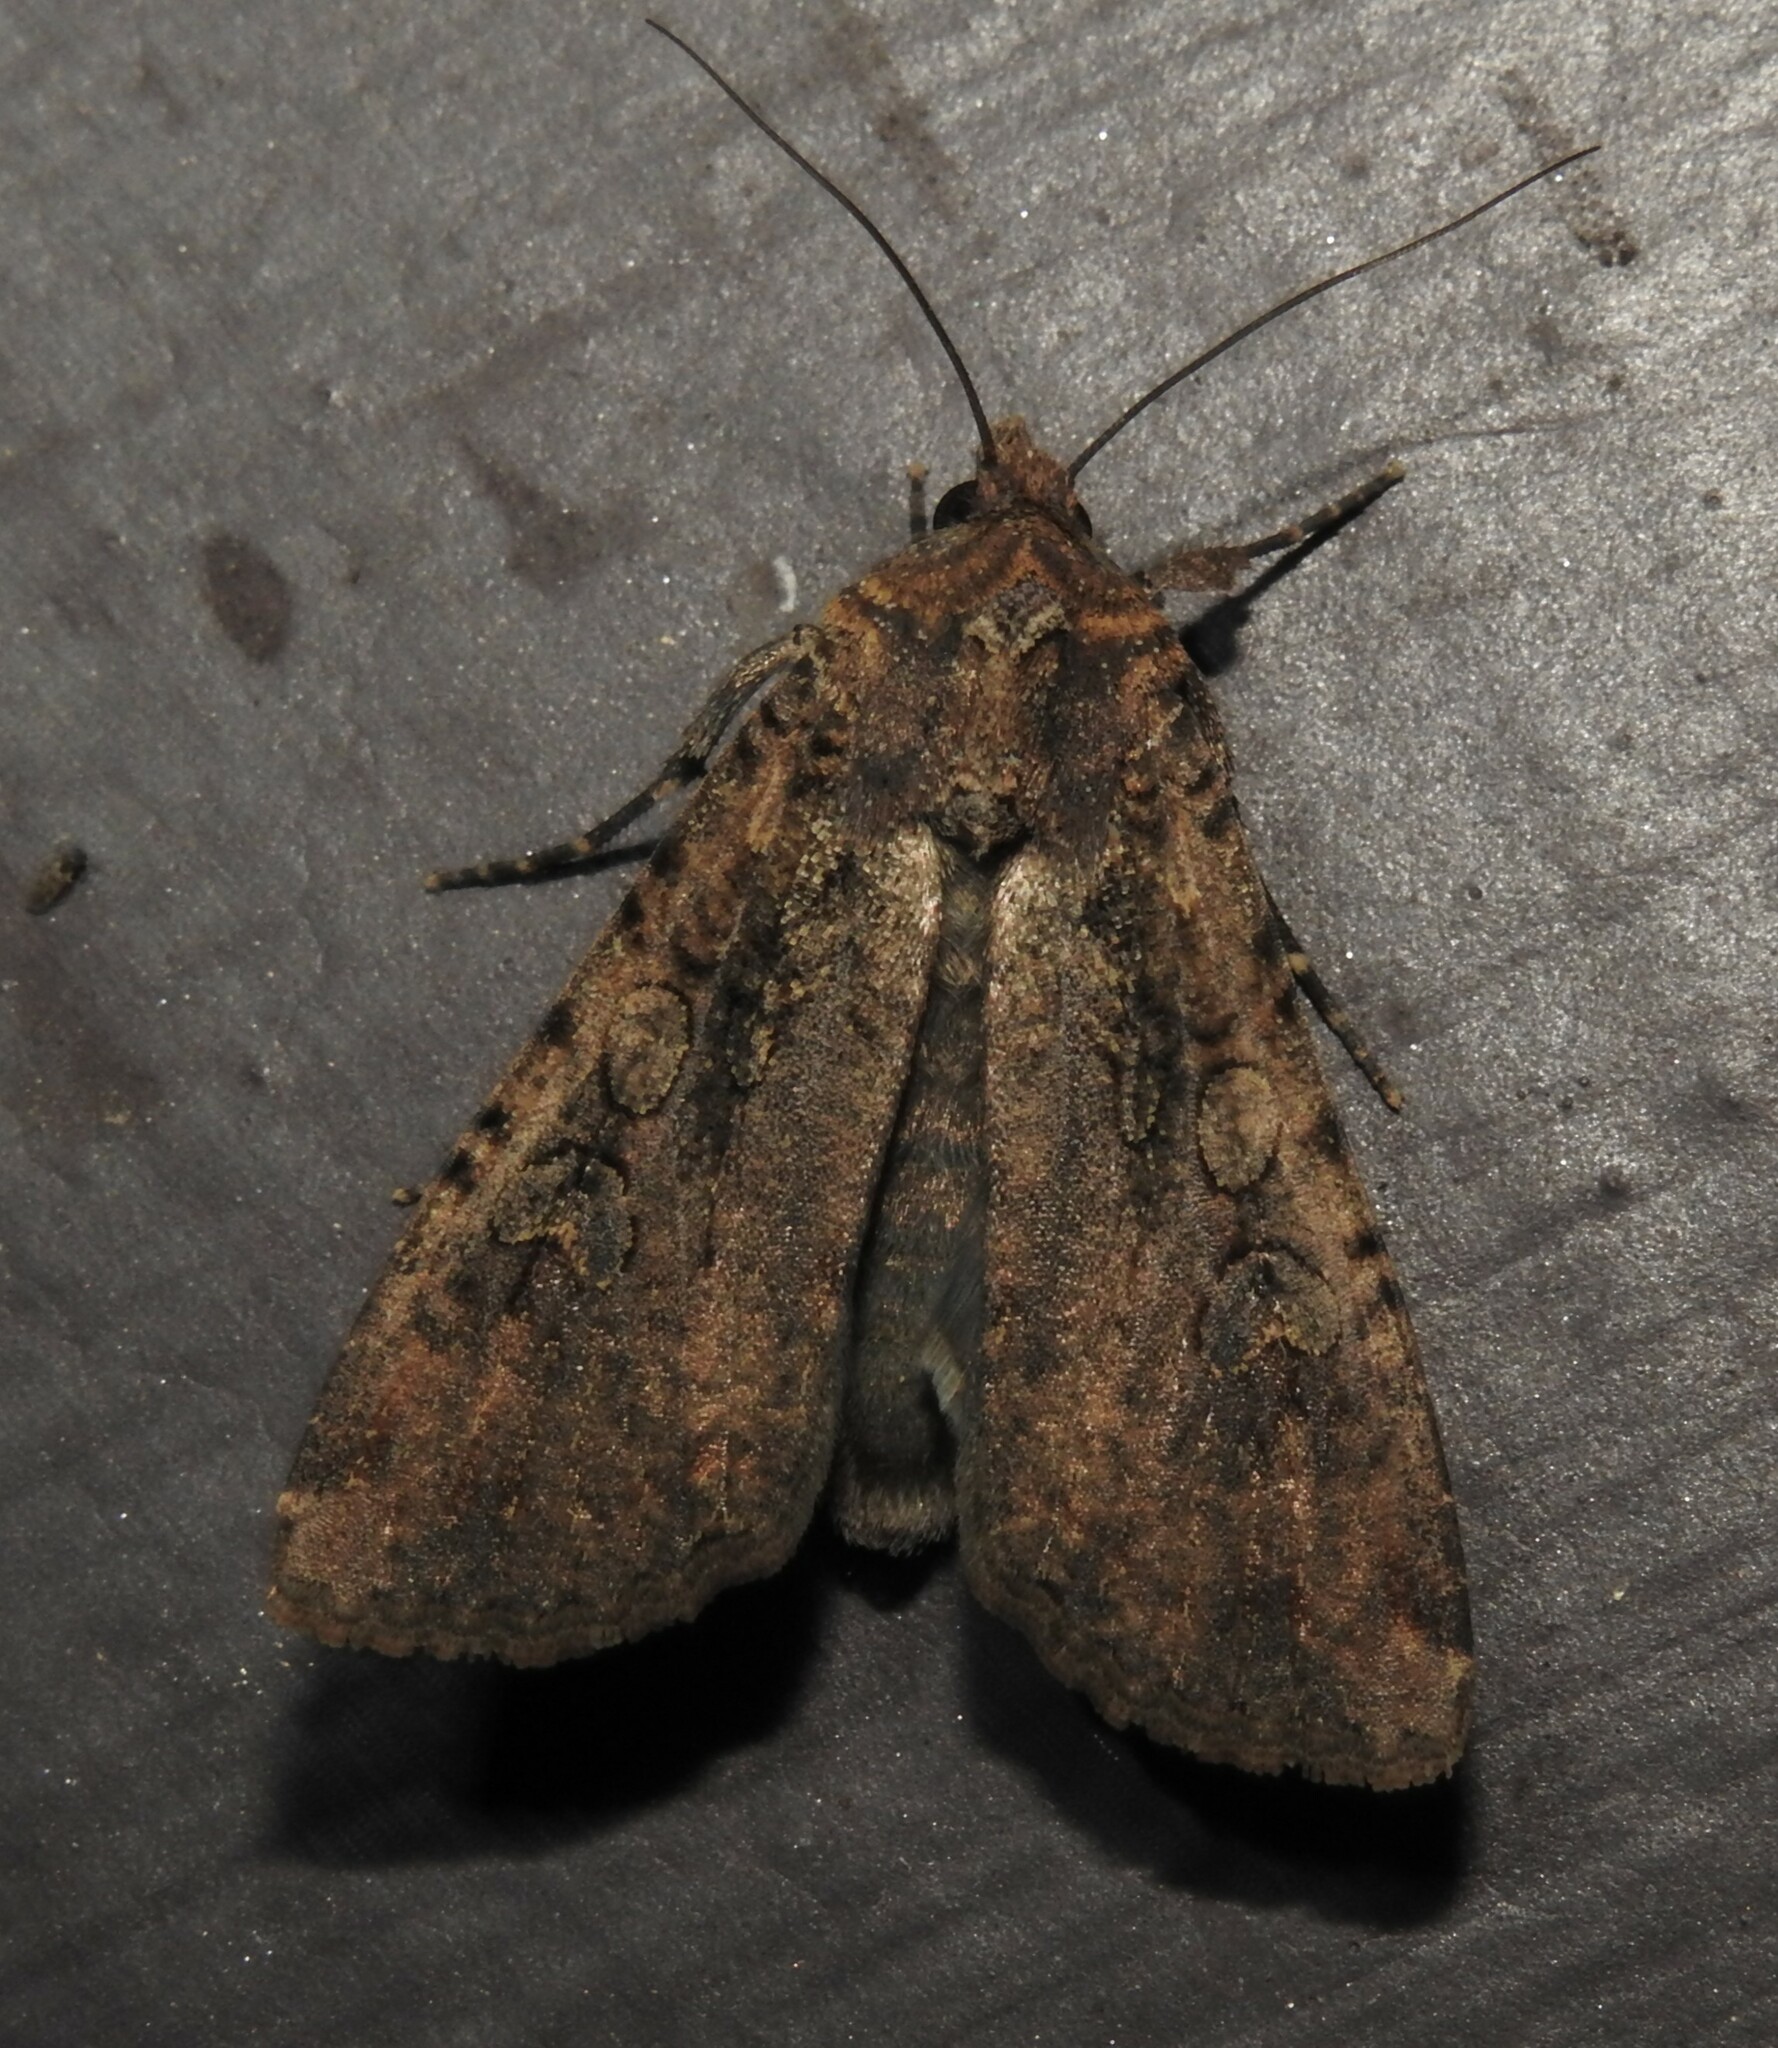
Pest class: cutworms